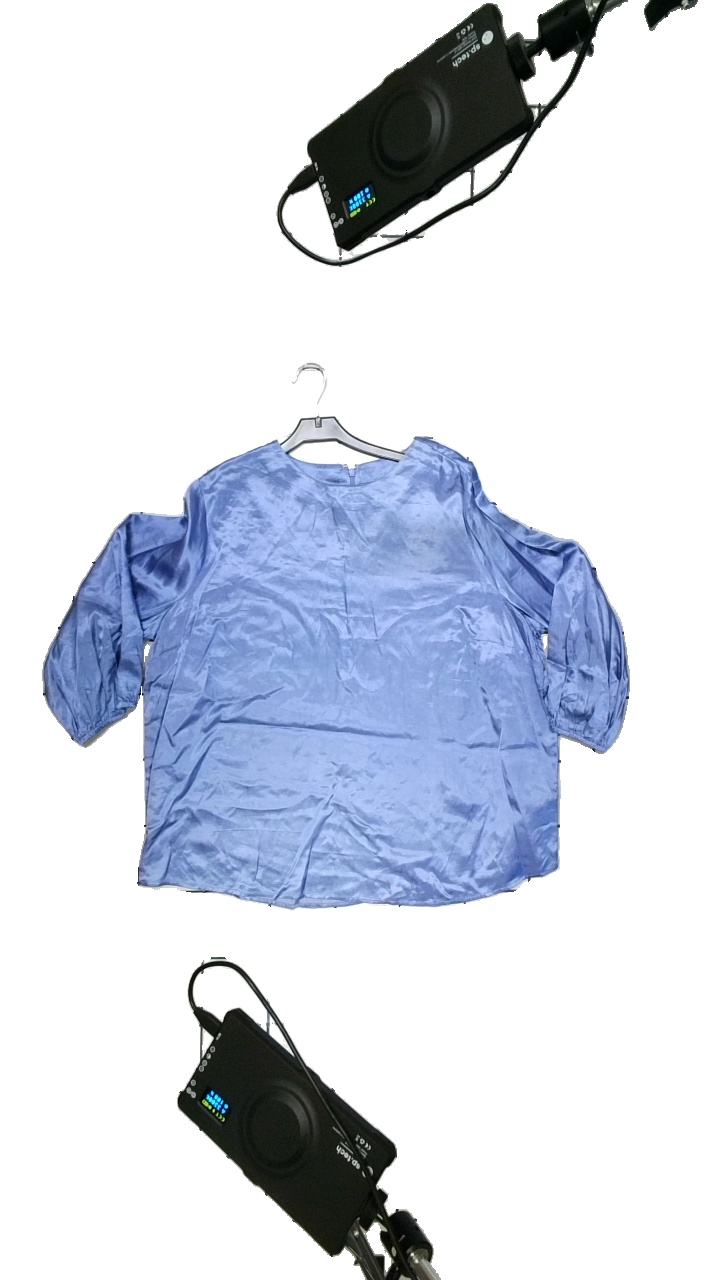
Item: Blouse (Ladies)
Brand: Indiska
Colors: Purple
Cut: Regular
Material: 70%Viscos,18%Cotton,12%Linne
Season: All
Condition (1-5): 4
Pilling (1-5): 5
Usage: Reuse
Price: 100-150